The Official Razzie Movie Guide

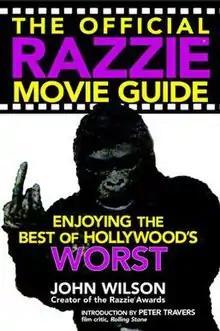
Book cover

The Official Razzie Movie Guide: Enjoying the Best of Hollywood's Worst is a 2005 book about the booby prize award show the Golden Raspberry Awards (Razzies), written by John J. B. Wilson, founder of the awards ceremony. The book was published in 2005 by Warner Books, the same year as the 25th Golden Raspberry Awards.